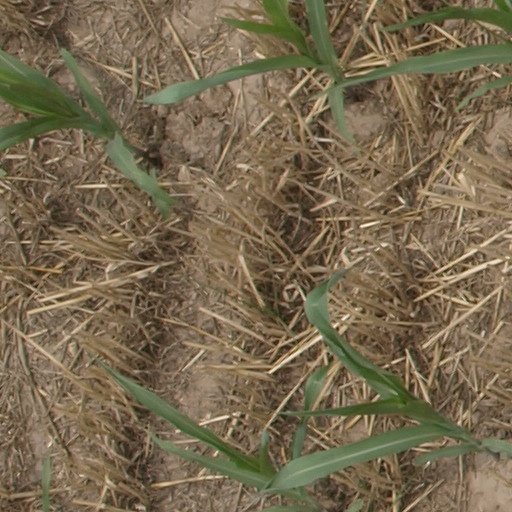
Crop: maize; corn